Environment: lab
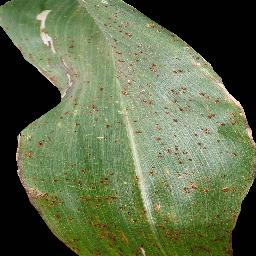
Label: common_rust